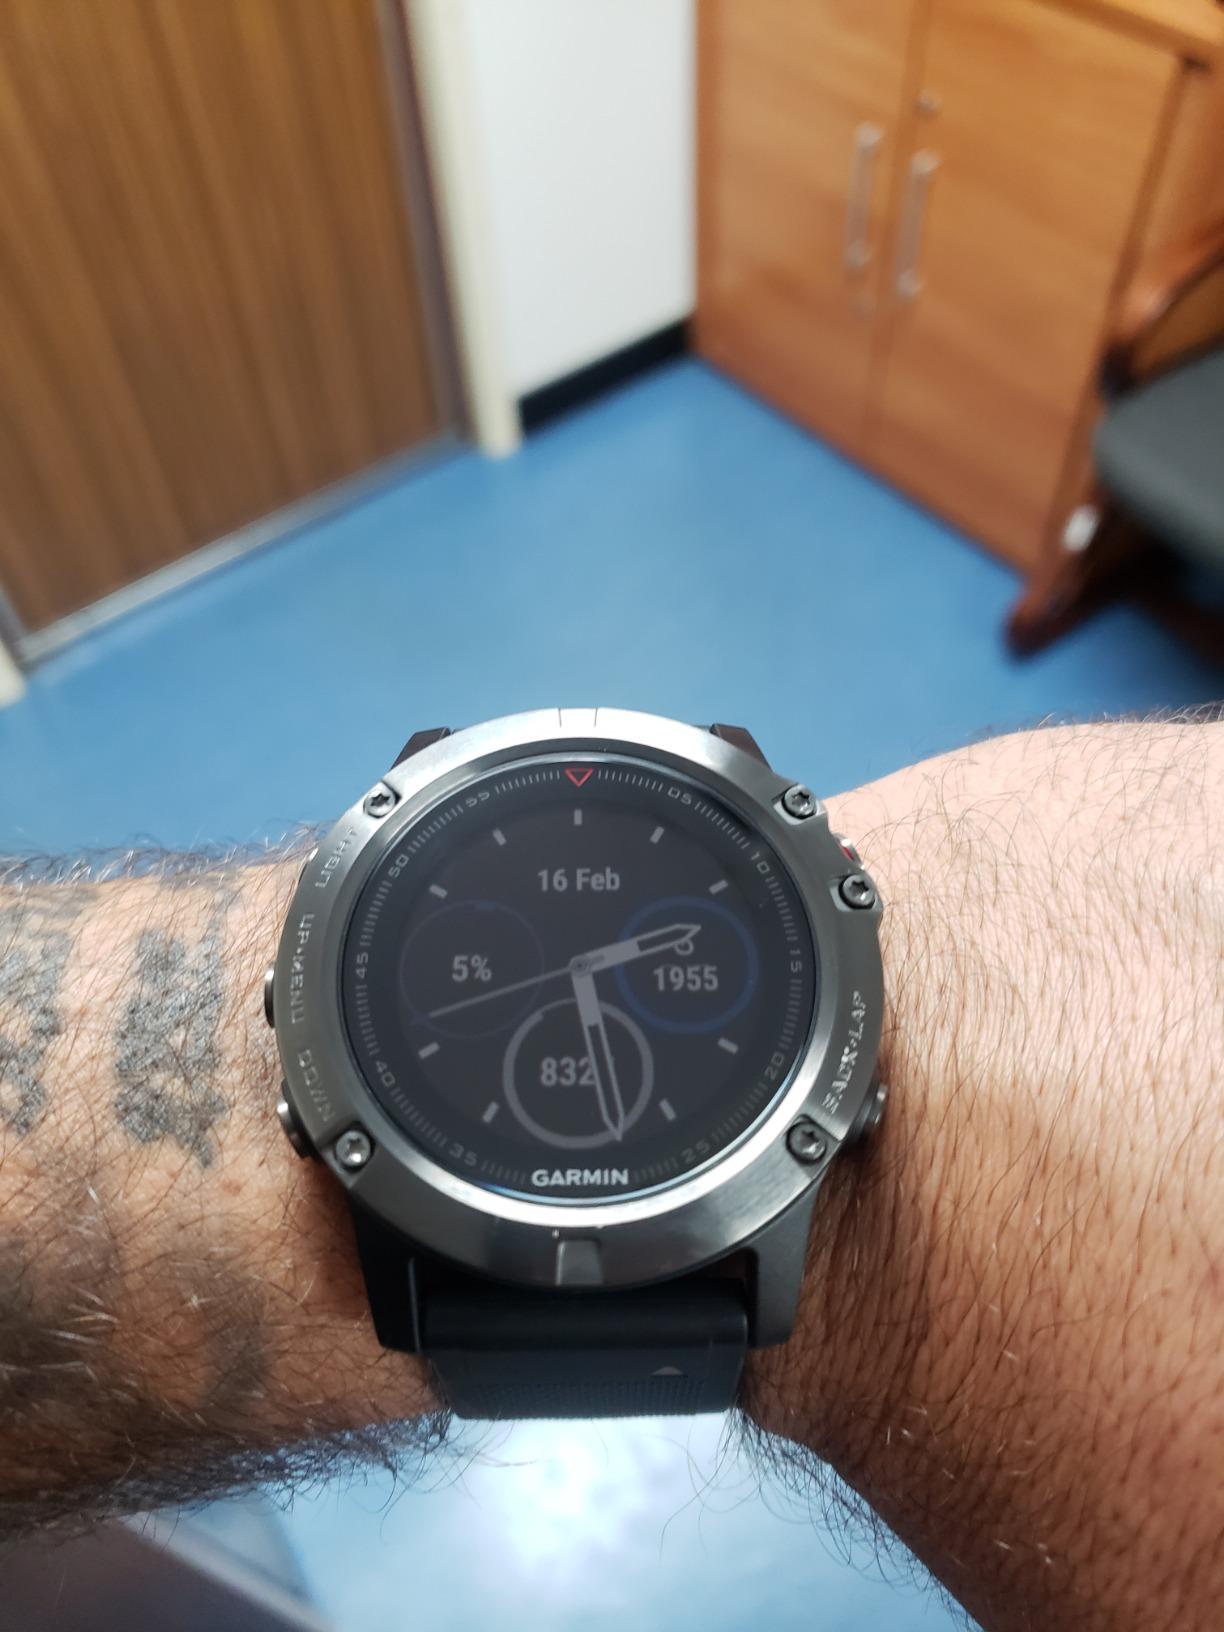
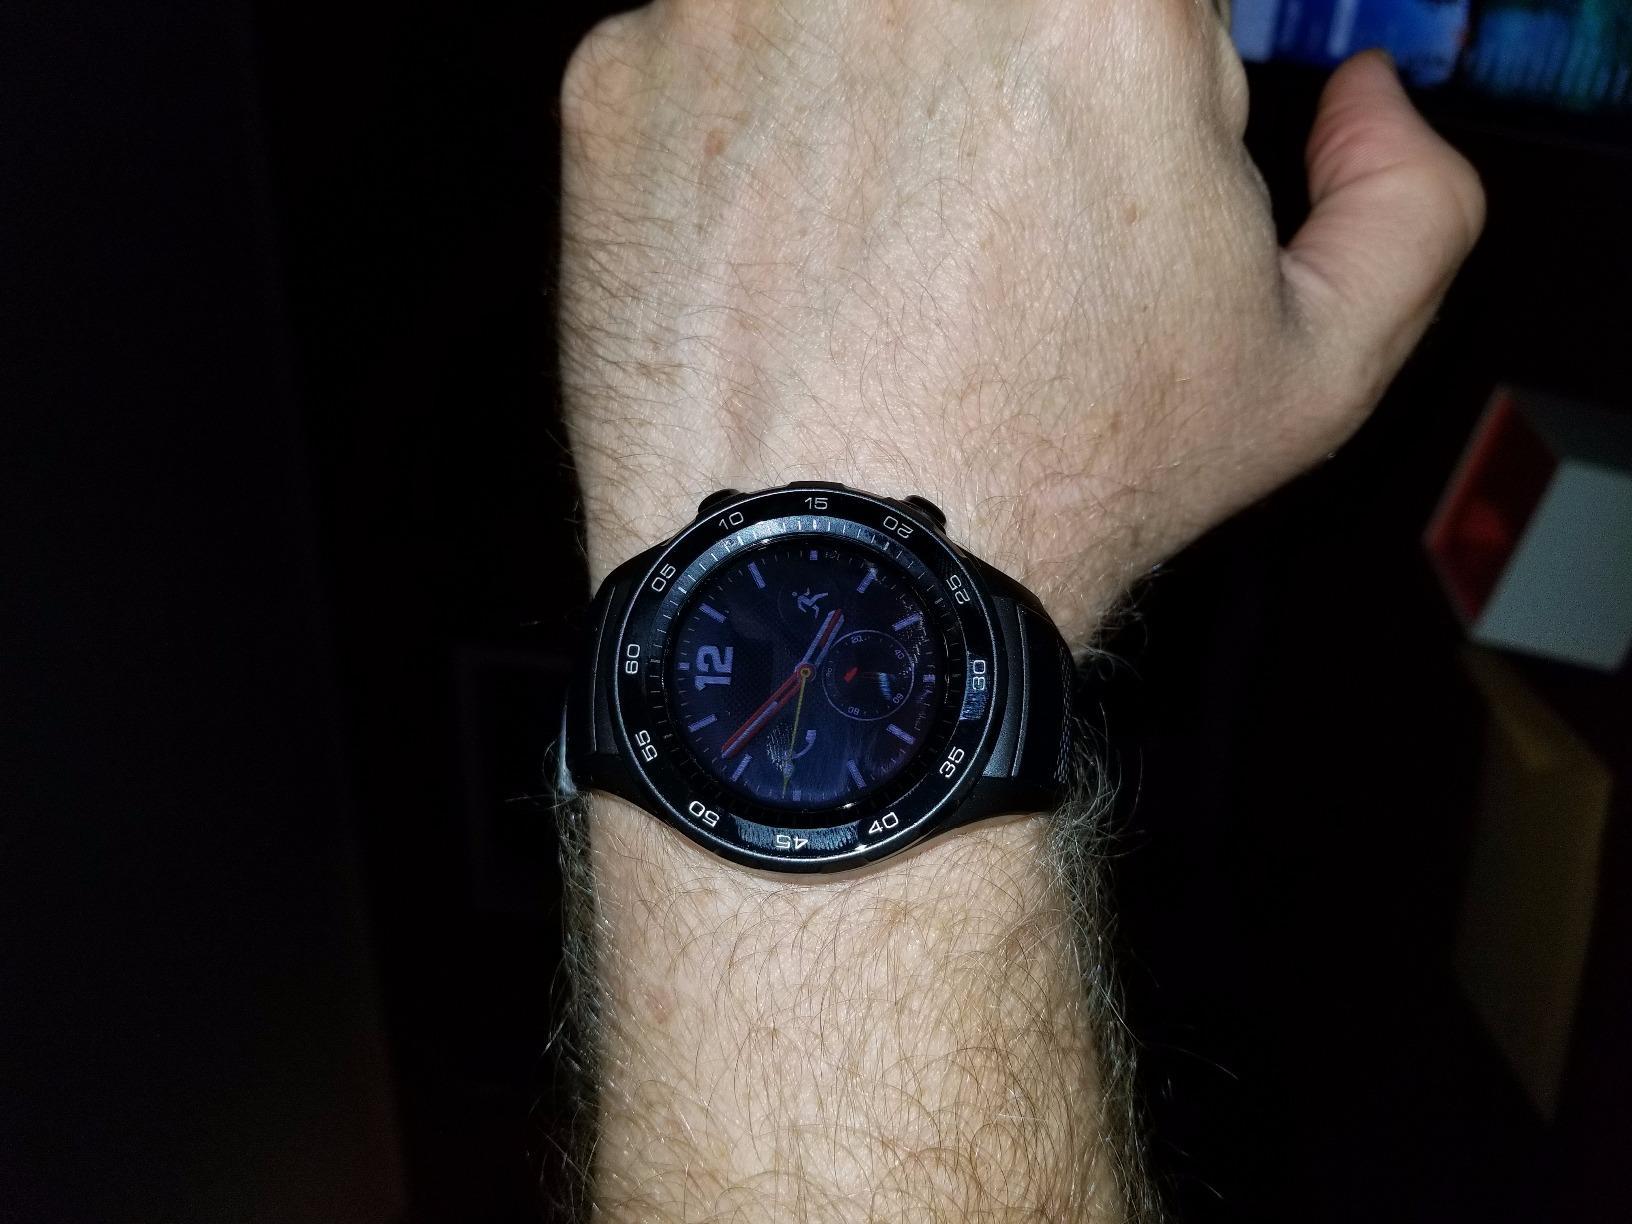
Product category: smartwatch
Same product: no